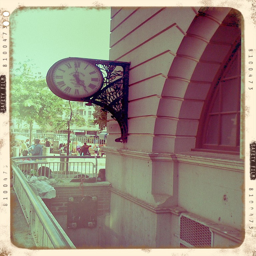
A large clock hanging off the side of a building.
a picture of a clock on an old building
An old photograph of a beautiful old clock
An old timey image of a clock attached to the outside of a building wall,
A clock that is attached to the side of a building with a window.